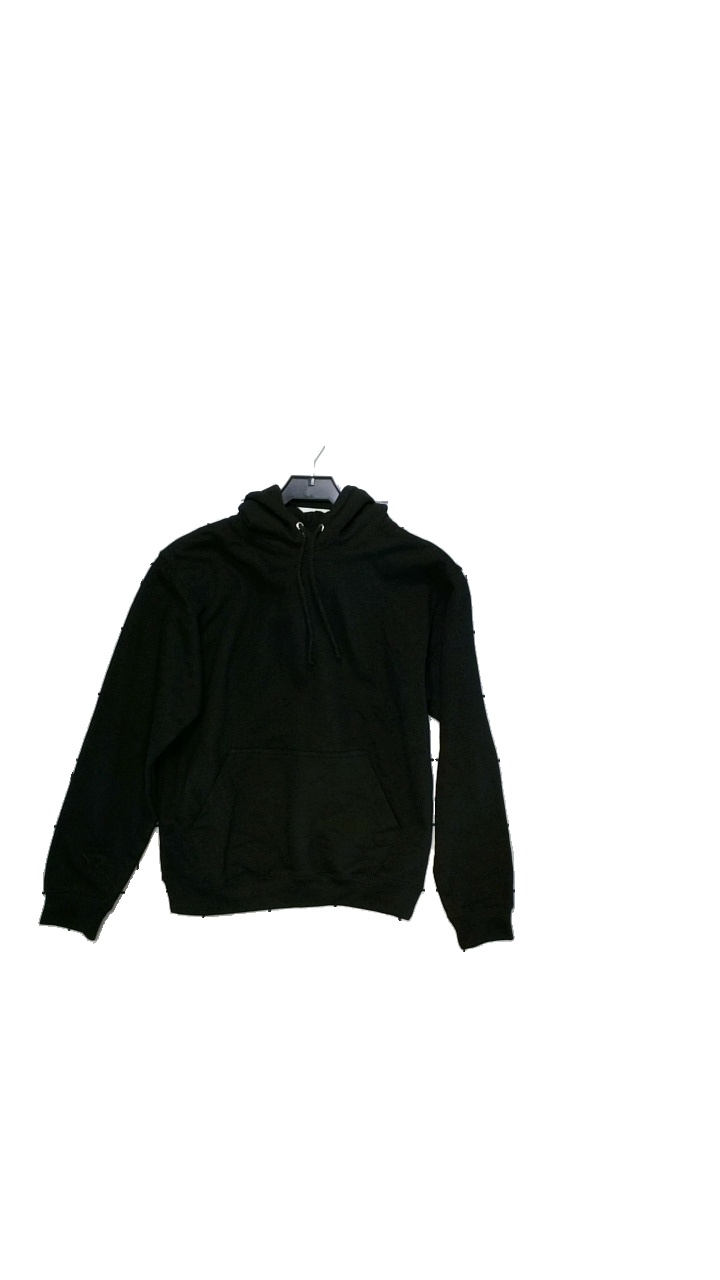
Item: Hoodie (Ladies)
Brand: Missing
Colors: Black
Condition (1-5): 5
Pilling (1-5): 5
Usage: Reuse
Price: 50-100